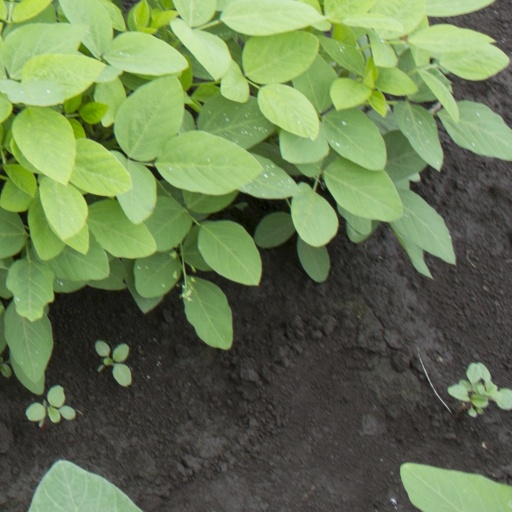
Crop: soybean